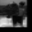
Label: flatfish